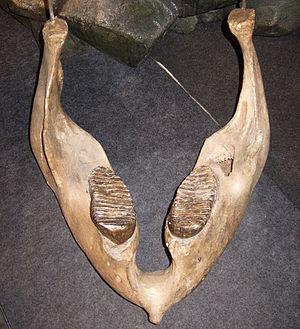
Le Mammouth laineux est une espèce éteinte de la famille des éléphantidés qui a vécu durant le Pléistocène et, pour ses derniers représentants, au cours de l'Holocène il y a seulement 4 000 ans. Le genre Mammuthus était apparu avec Mammuthus subplanifrons au début du Pliocène.